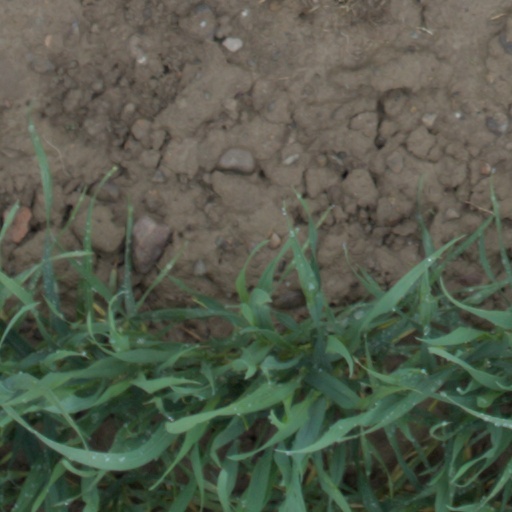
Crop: wheat